Dive Alert

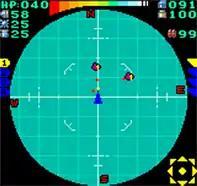
A mission in "Dive Alert", with the protagonist facing off against enemy units

"Dive Alert: Becky's Version" and "Matt's Version" are role-playing video games in which players take control of each titular protagonist, the commander of a submarine fleet tasked with exploring the world-covering ocean. The two versions are mostly identical, but feature different ships, enemies and upgrades. Submarine designs can be collected for use in the fleet, and are logged in a compendium for each version. There are multiple gameplay modes, including the main story campaign; a free battle mode for collecting experience points, materials and items; and a shooting minigame used to train players in the game's combat style. The game incorporates a multiplayer mode. If two consoles with the game installed are connected using the link cable, players can fight each other. The Japanese version allowed for online wireless multiplayer using the Wireless Link peripheral.